Martin Bushnell House

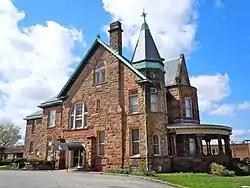
Martin Bushenll House in 2011

The Martin Bushnell House is a historic residence in the city of Mansfield, Ohio, United States. Built in 1892, the house was home to Martin Bushnell, a prominent civic leader, businessman, and politician, and it has been named a historic site.